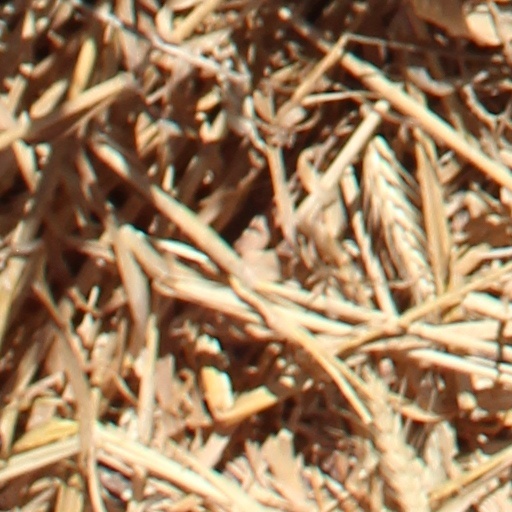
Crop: wheat